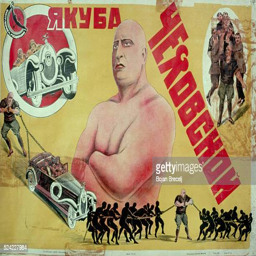
a poster for a circus